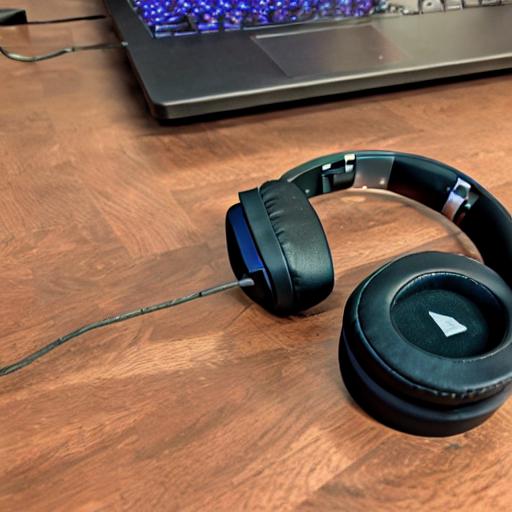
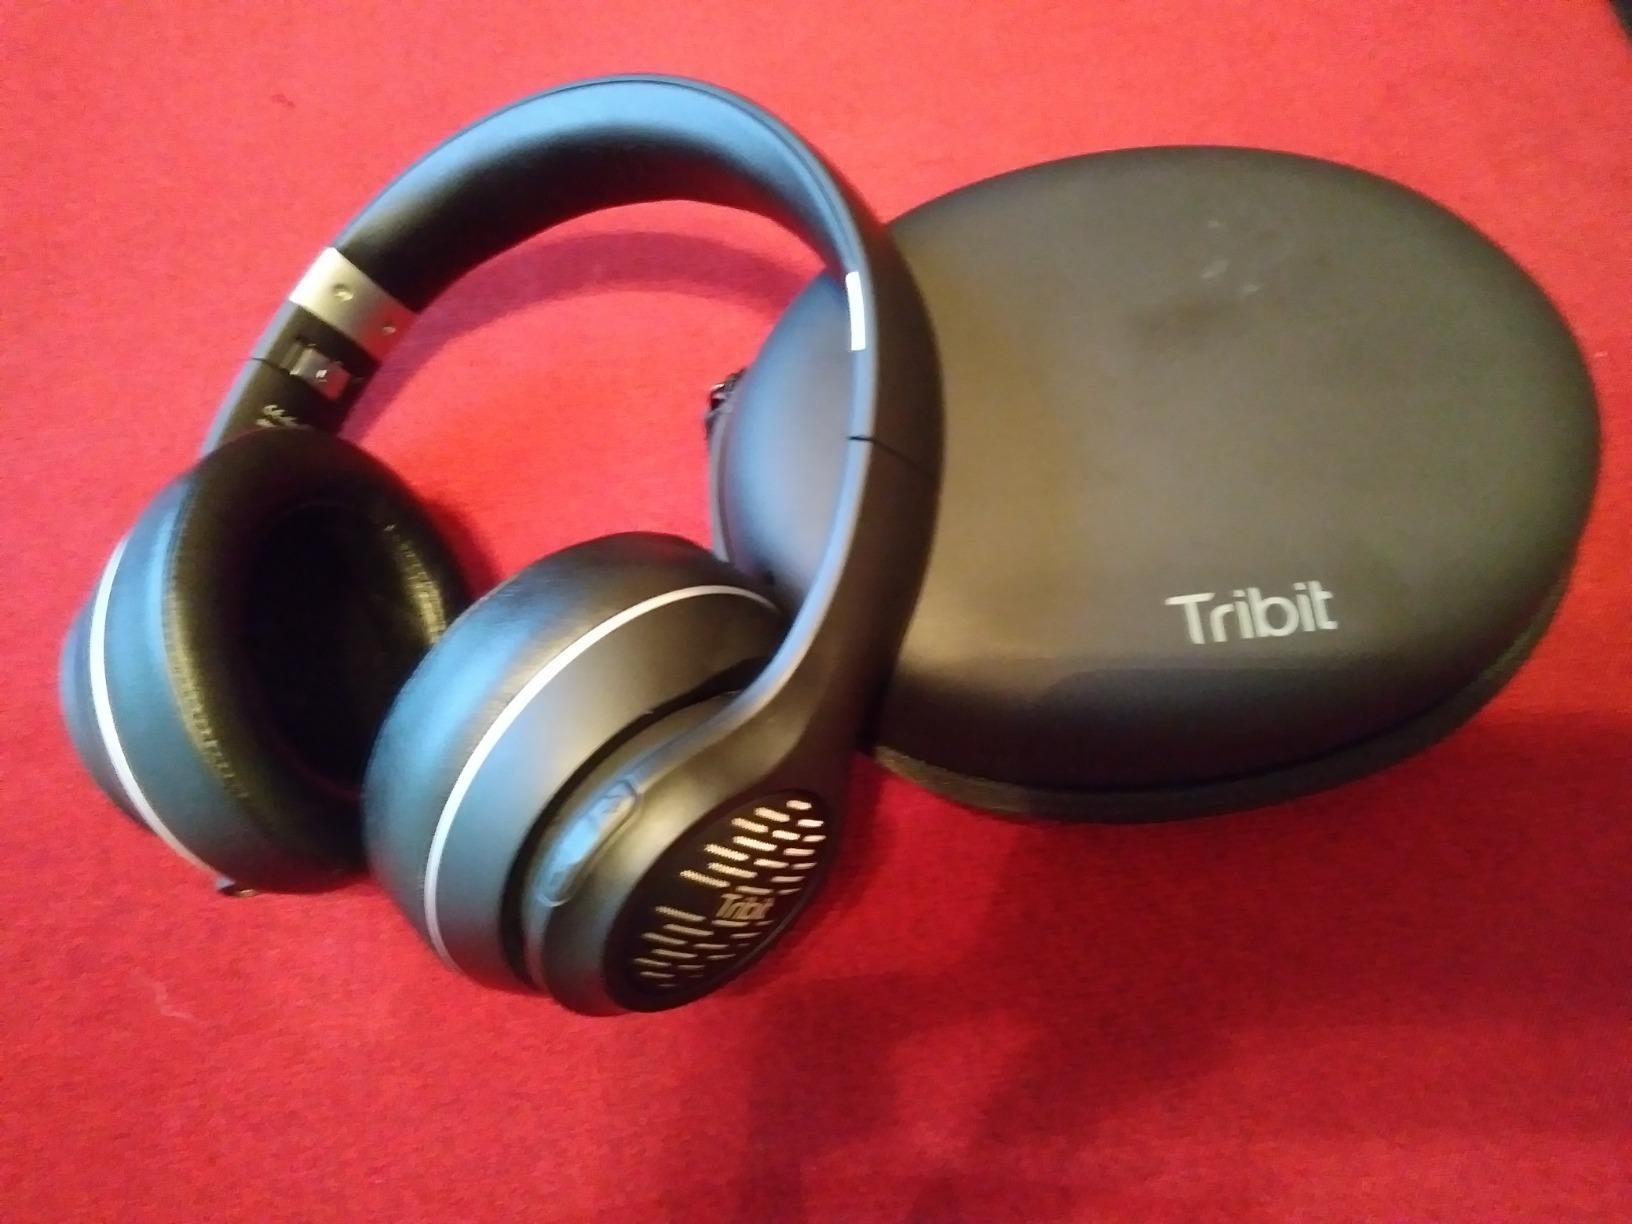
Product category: headphones
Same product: no